Hakkōda Mountains

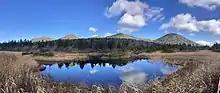
Suiren Pond and the northern Hakkōda Mountains during autumn.

The Hakkōda Mountains are two clusters of stratovolcanoes in the Northeastern Japan Arc that consists of lava flows, debris flows, and pyroclastic ejecta and flows arranged into southern and northern groups. The volcanic peaks are made of non-alkali mafic rock; mostly andesite, dacite, and basalt. Although both groups of mountains formed in the Pleistocene, the southern group is older than the northern group. The southern group is made from rock that is 700,000 to 1,700,000 years old, while the northern group is made from rock that is 13,000 to 700,000 years old along the southwestern rim of an older caldera.